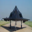
Label: airplane